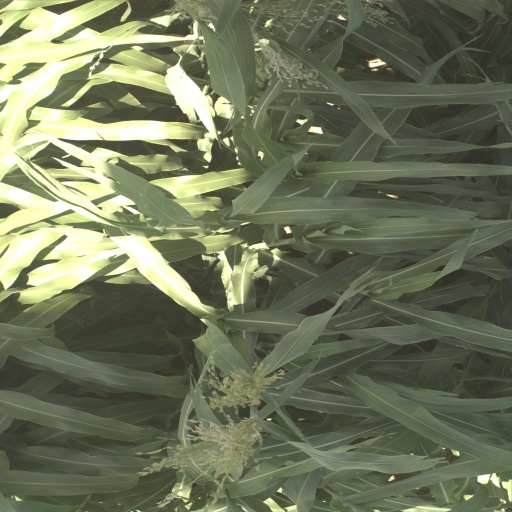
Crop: sorghum